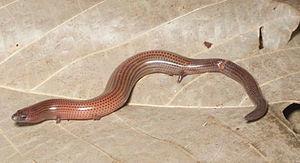
Brachymeles muntingkamay est une espèce de sauriens de la famille des Scincidae.